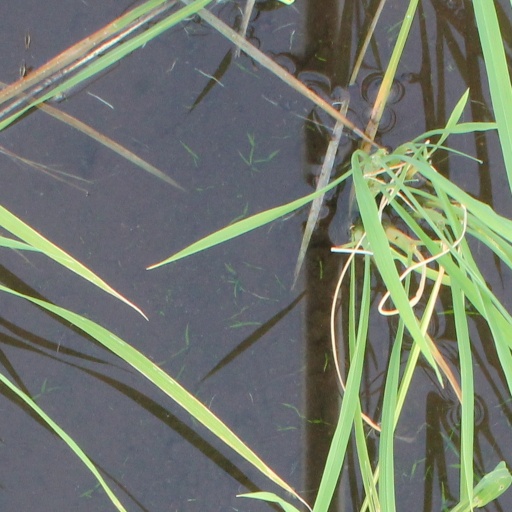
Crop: rice